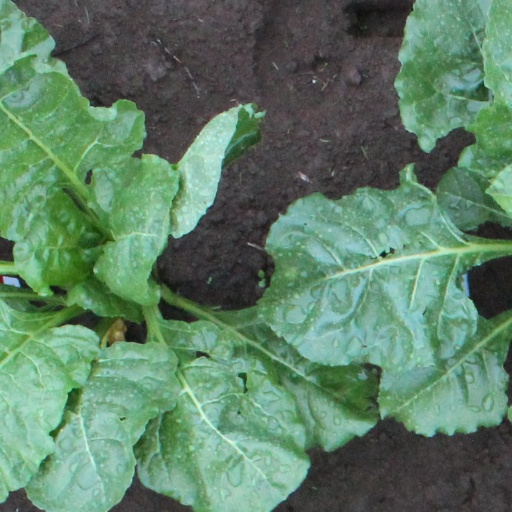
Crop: sugar beet